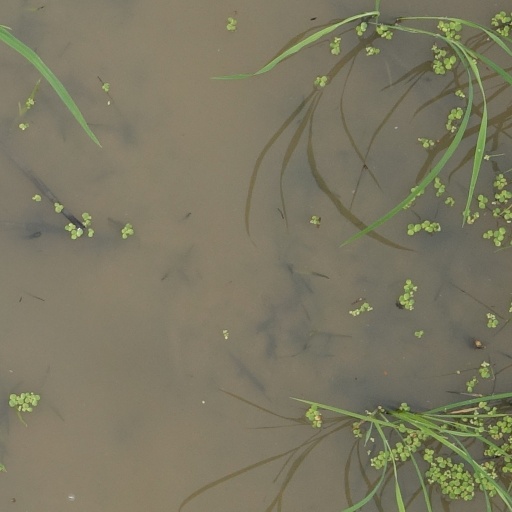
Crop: rice